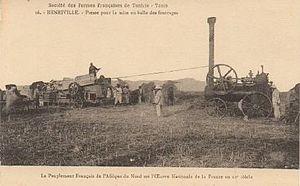
Presse pour la mise en balle des fourrages, Henriville (actuelle El Alem), gouvernerat de Kairouan, Tunisie